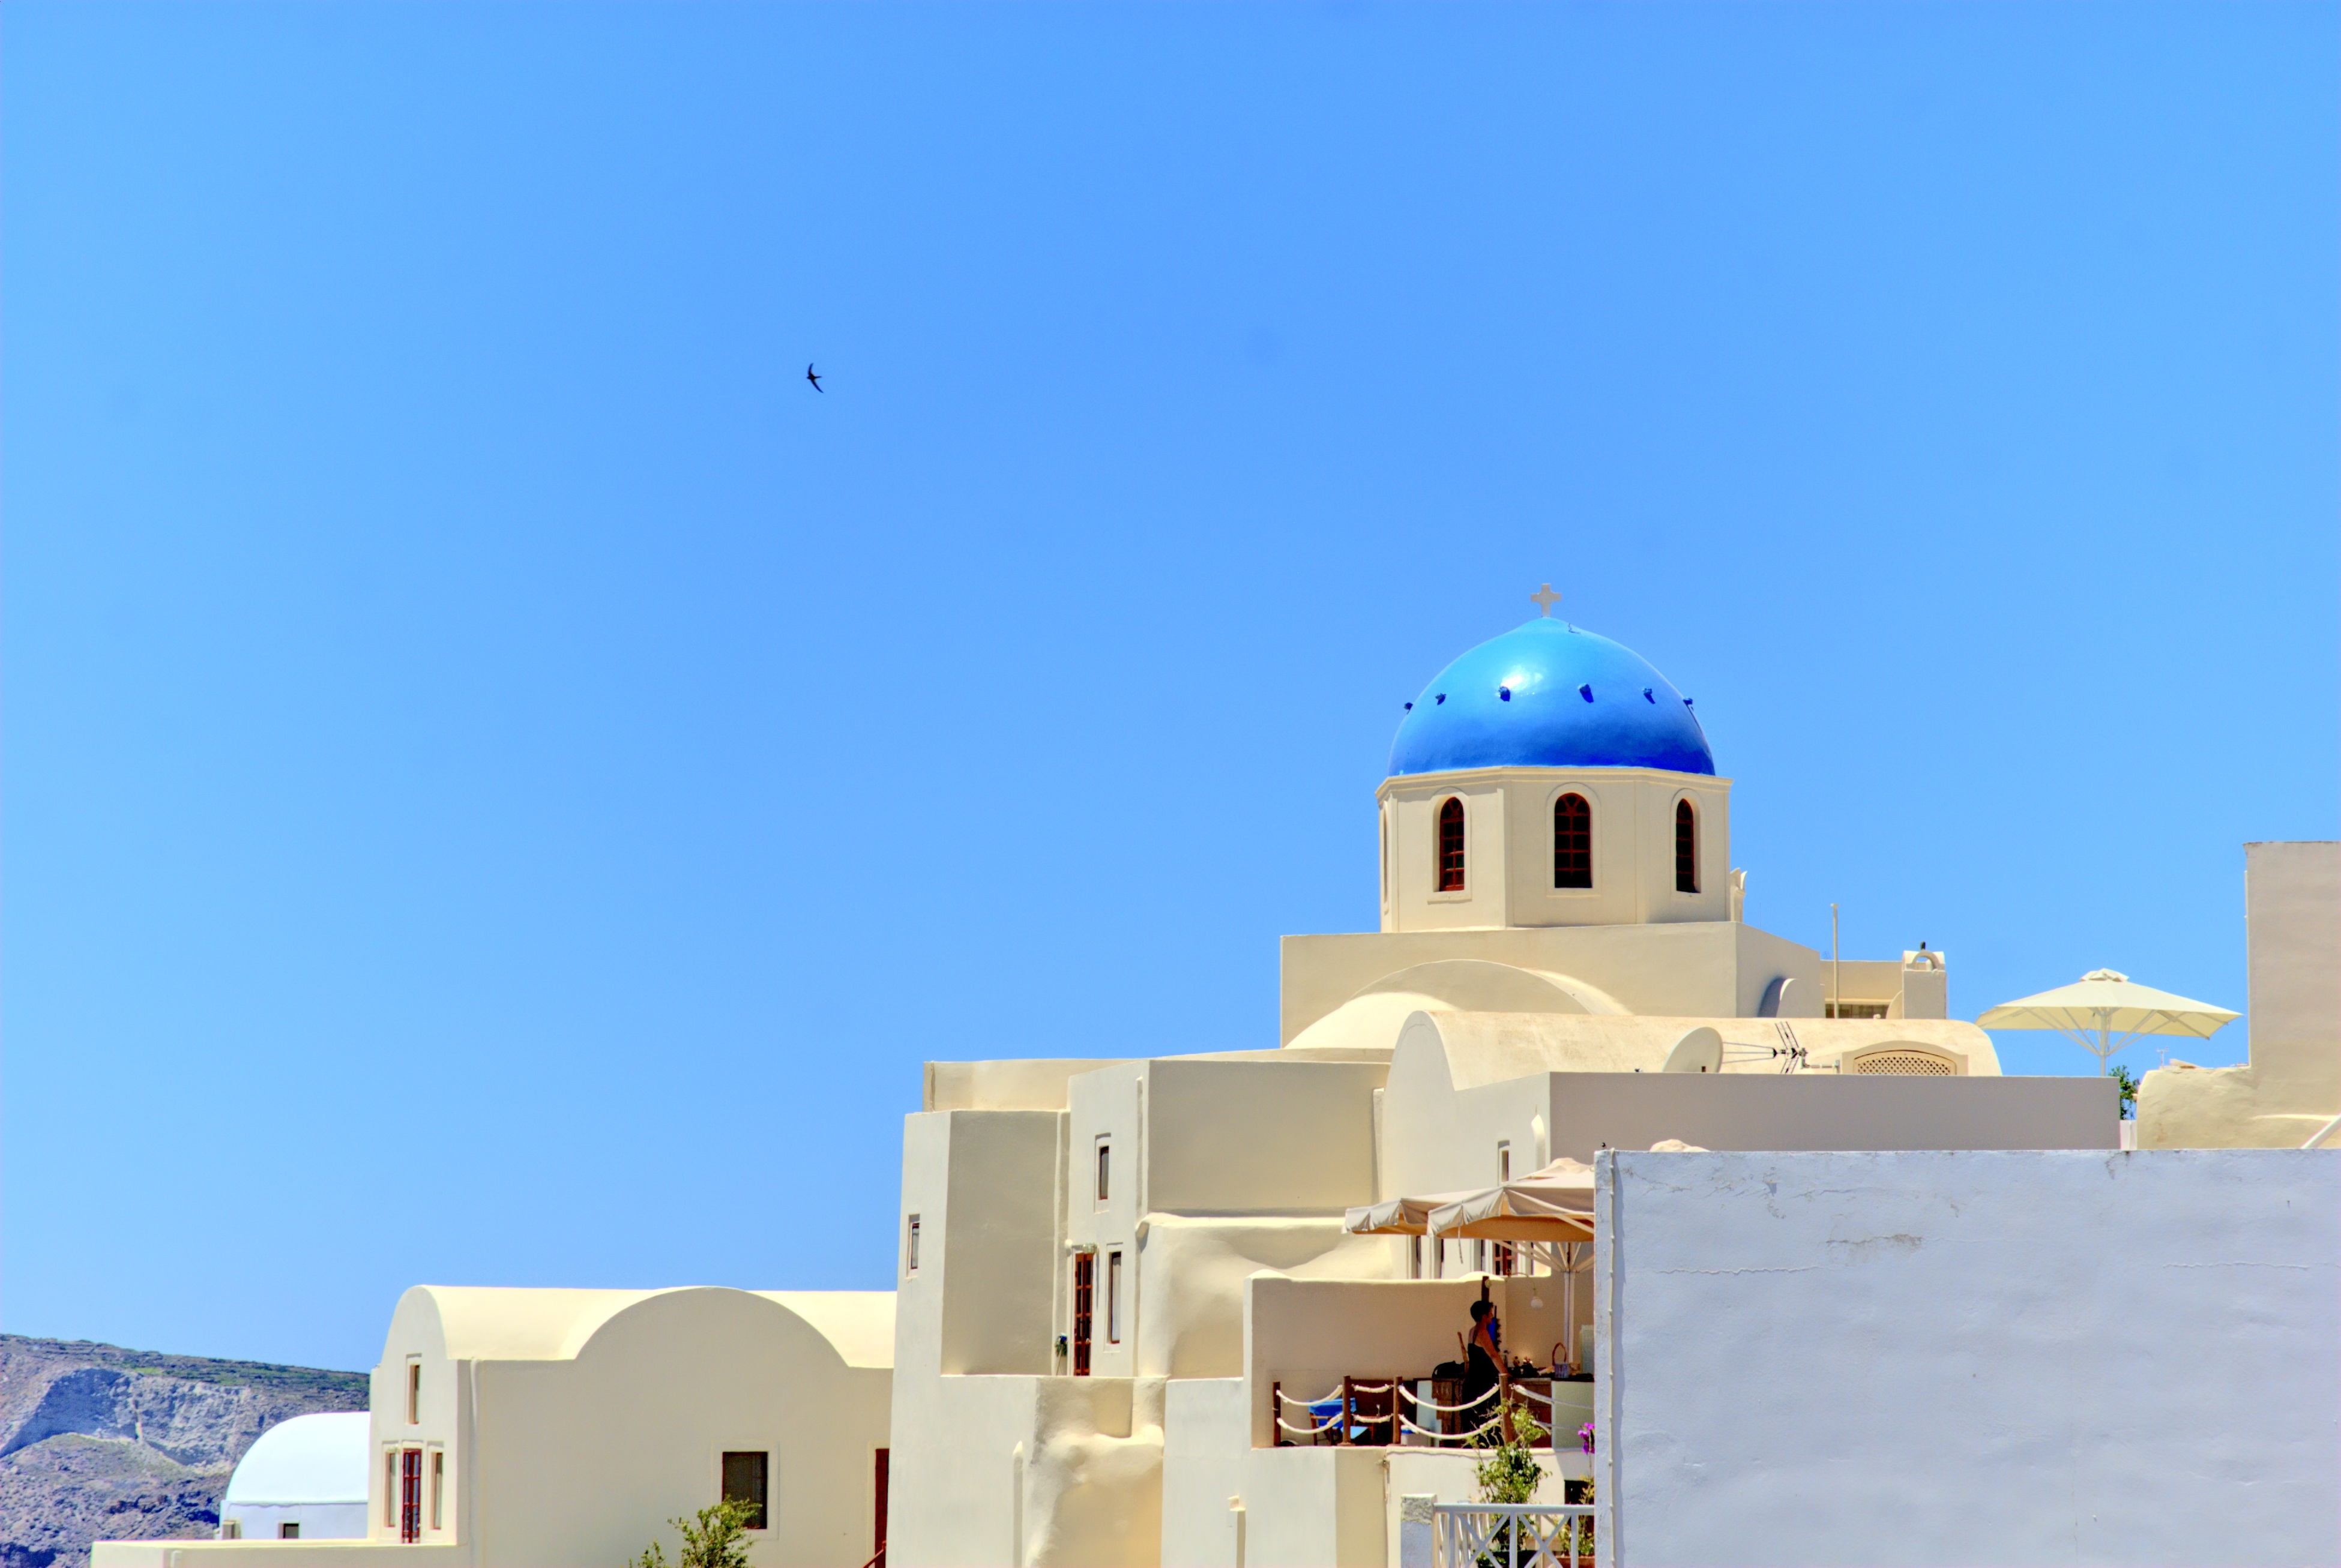
beach, landscape, sea, water, nature, summer, tower, holiday, santorini, holidays, greece, the sun, the coast